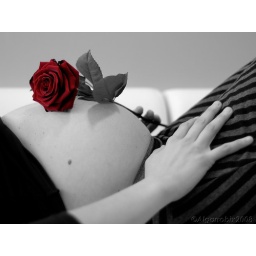
Pregnant woman in black and white